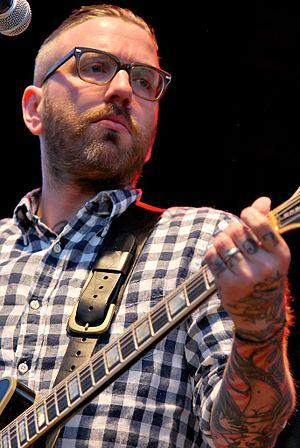
Dallas Green est l'auteur-compositeur-interprète du groupe City and Colour et il était un des guitaristes et chanteurs du groupe de post-hardcore canadien Alexisonfire. Il est hautement reconnu par les critiques pour sa voix perçante et mélodique, présente sur presque toutes les chansons d'Alexisonfire.